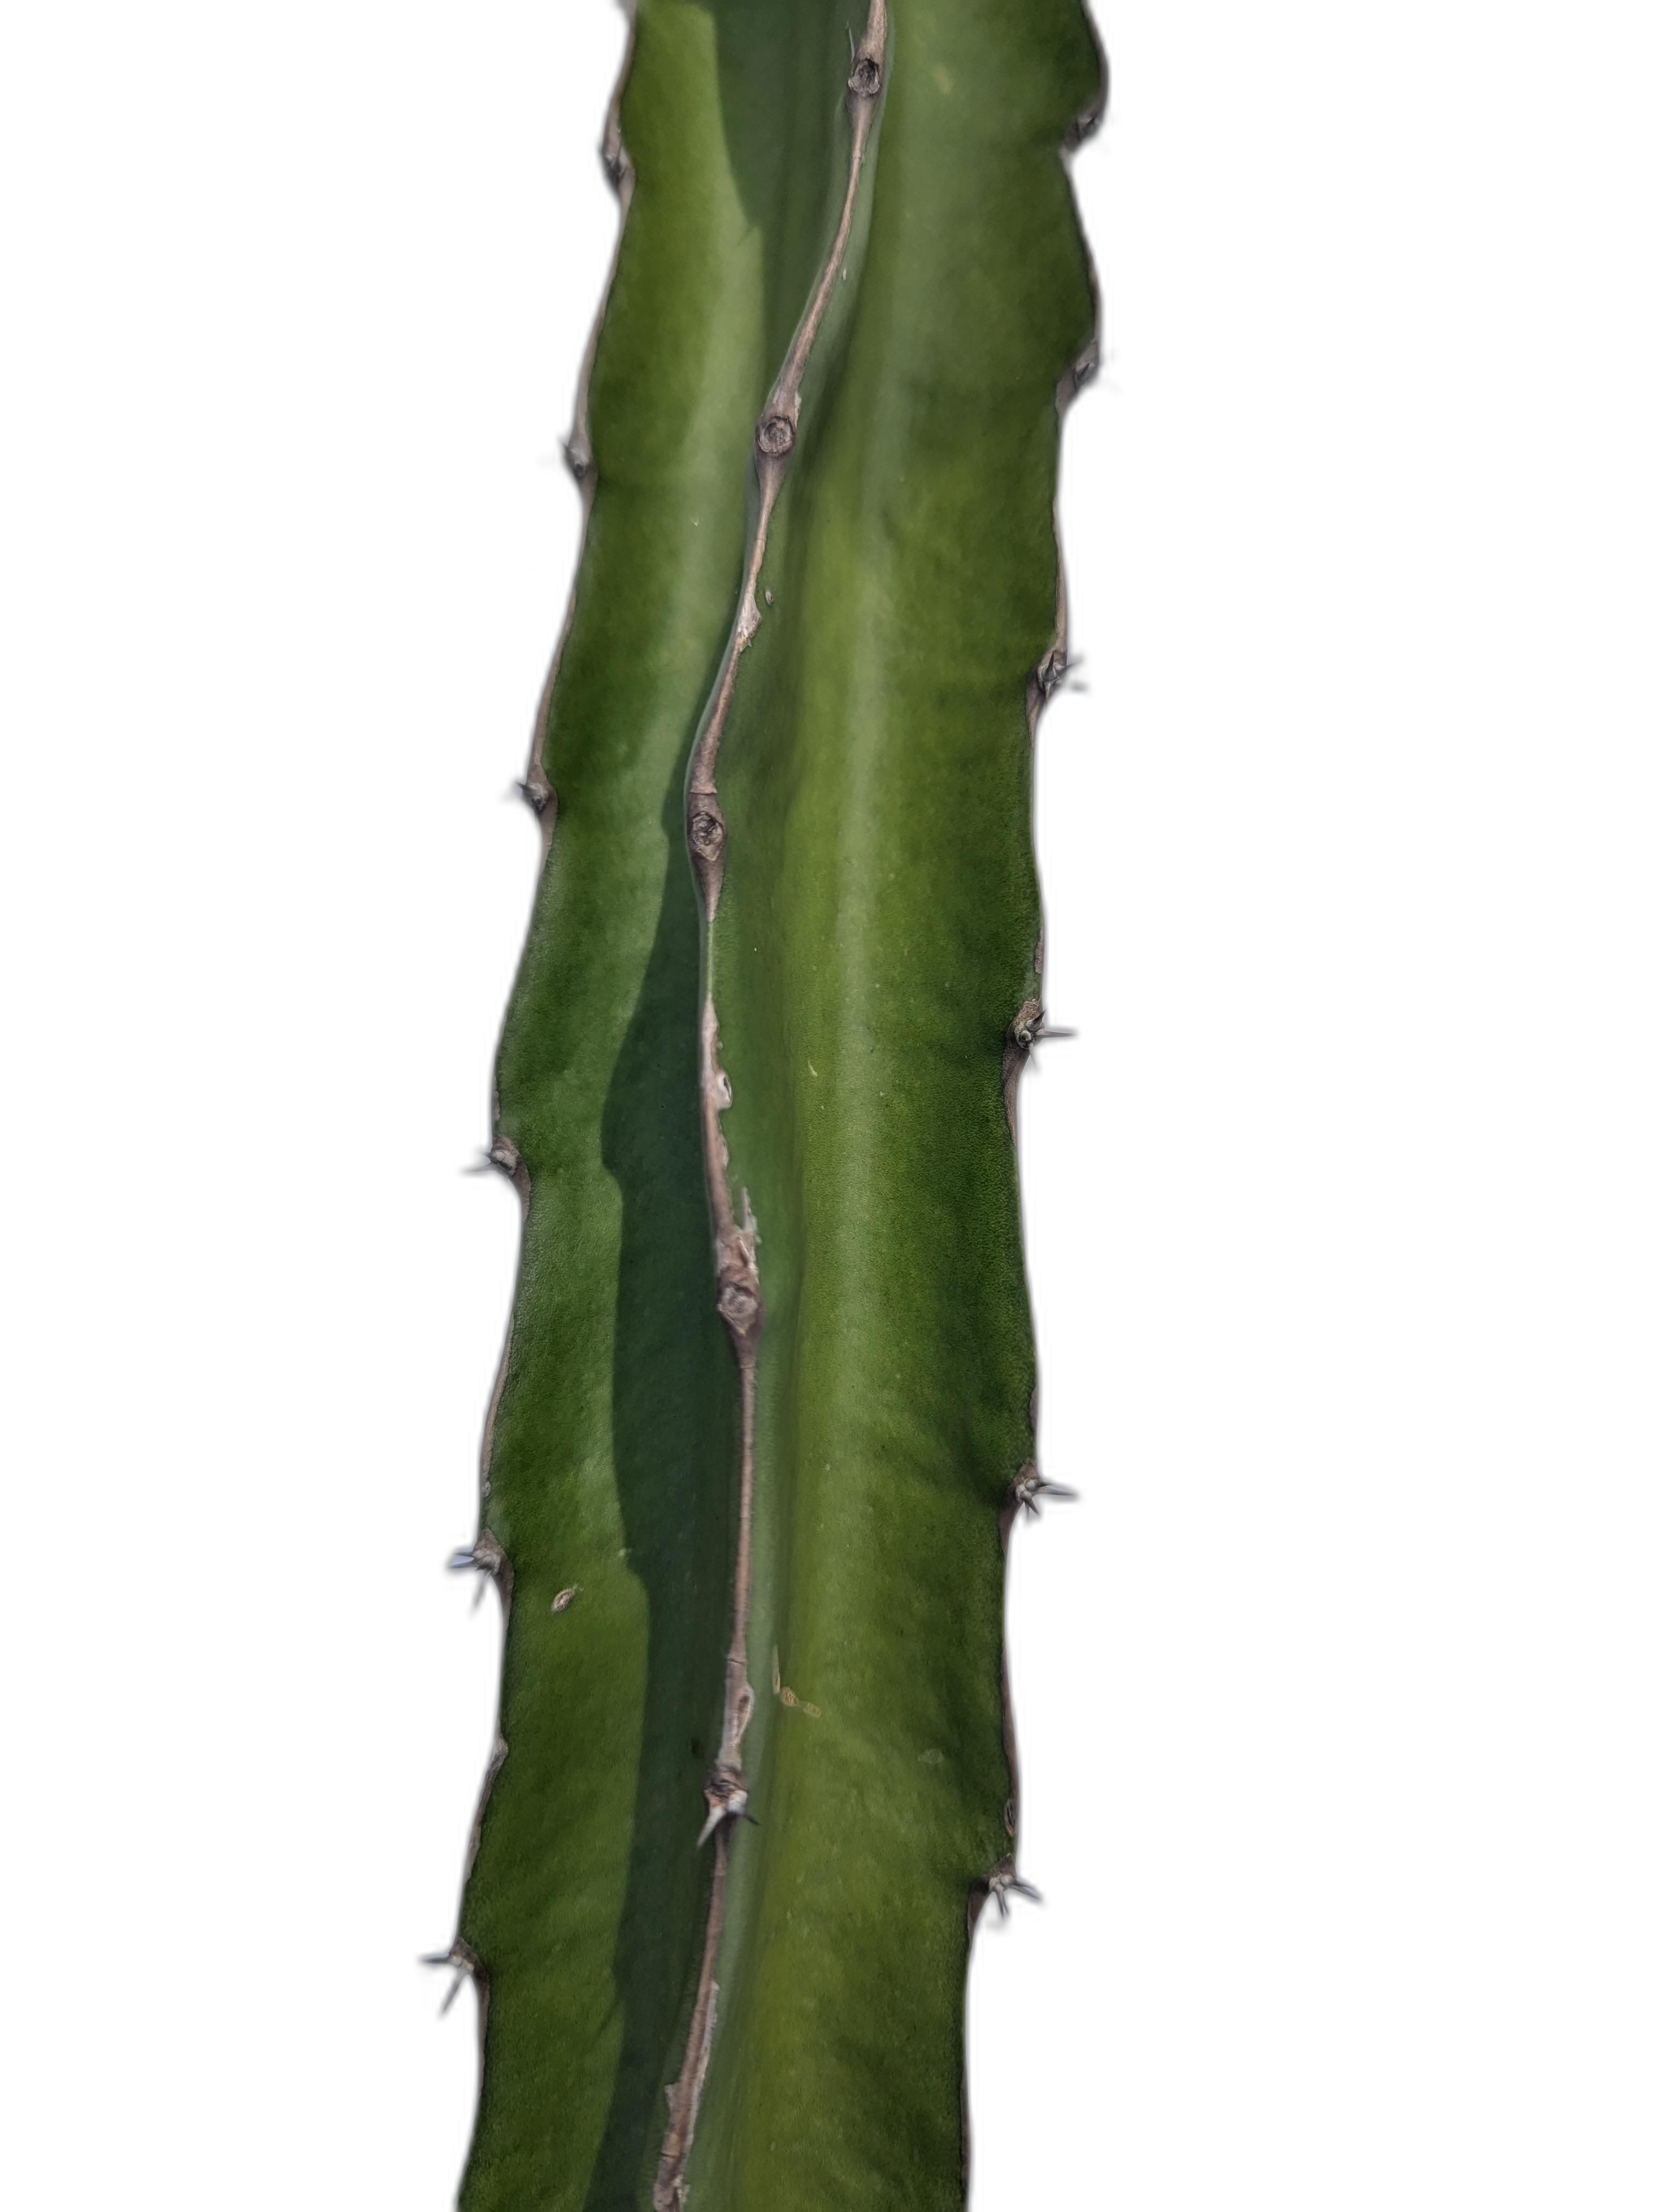
Label: Good leaf